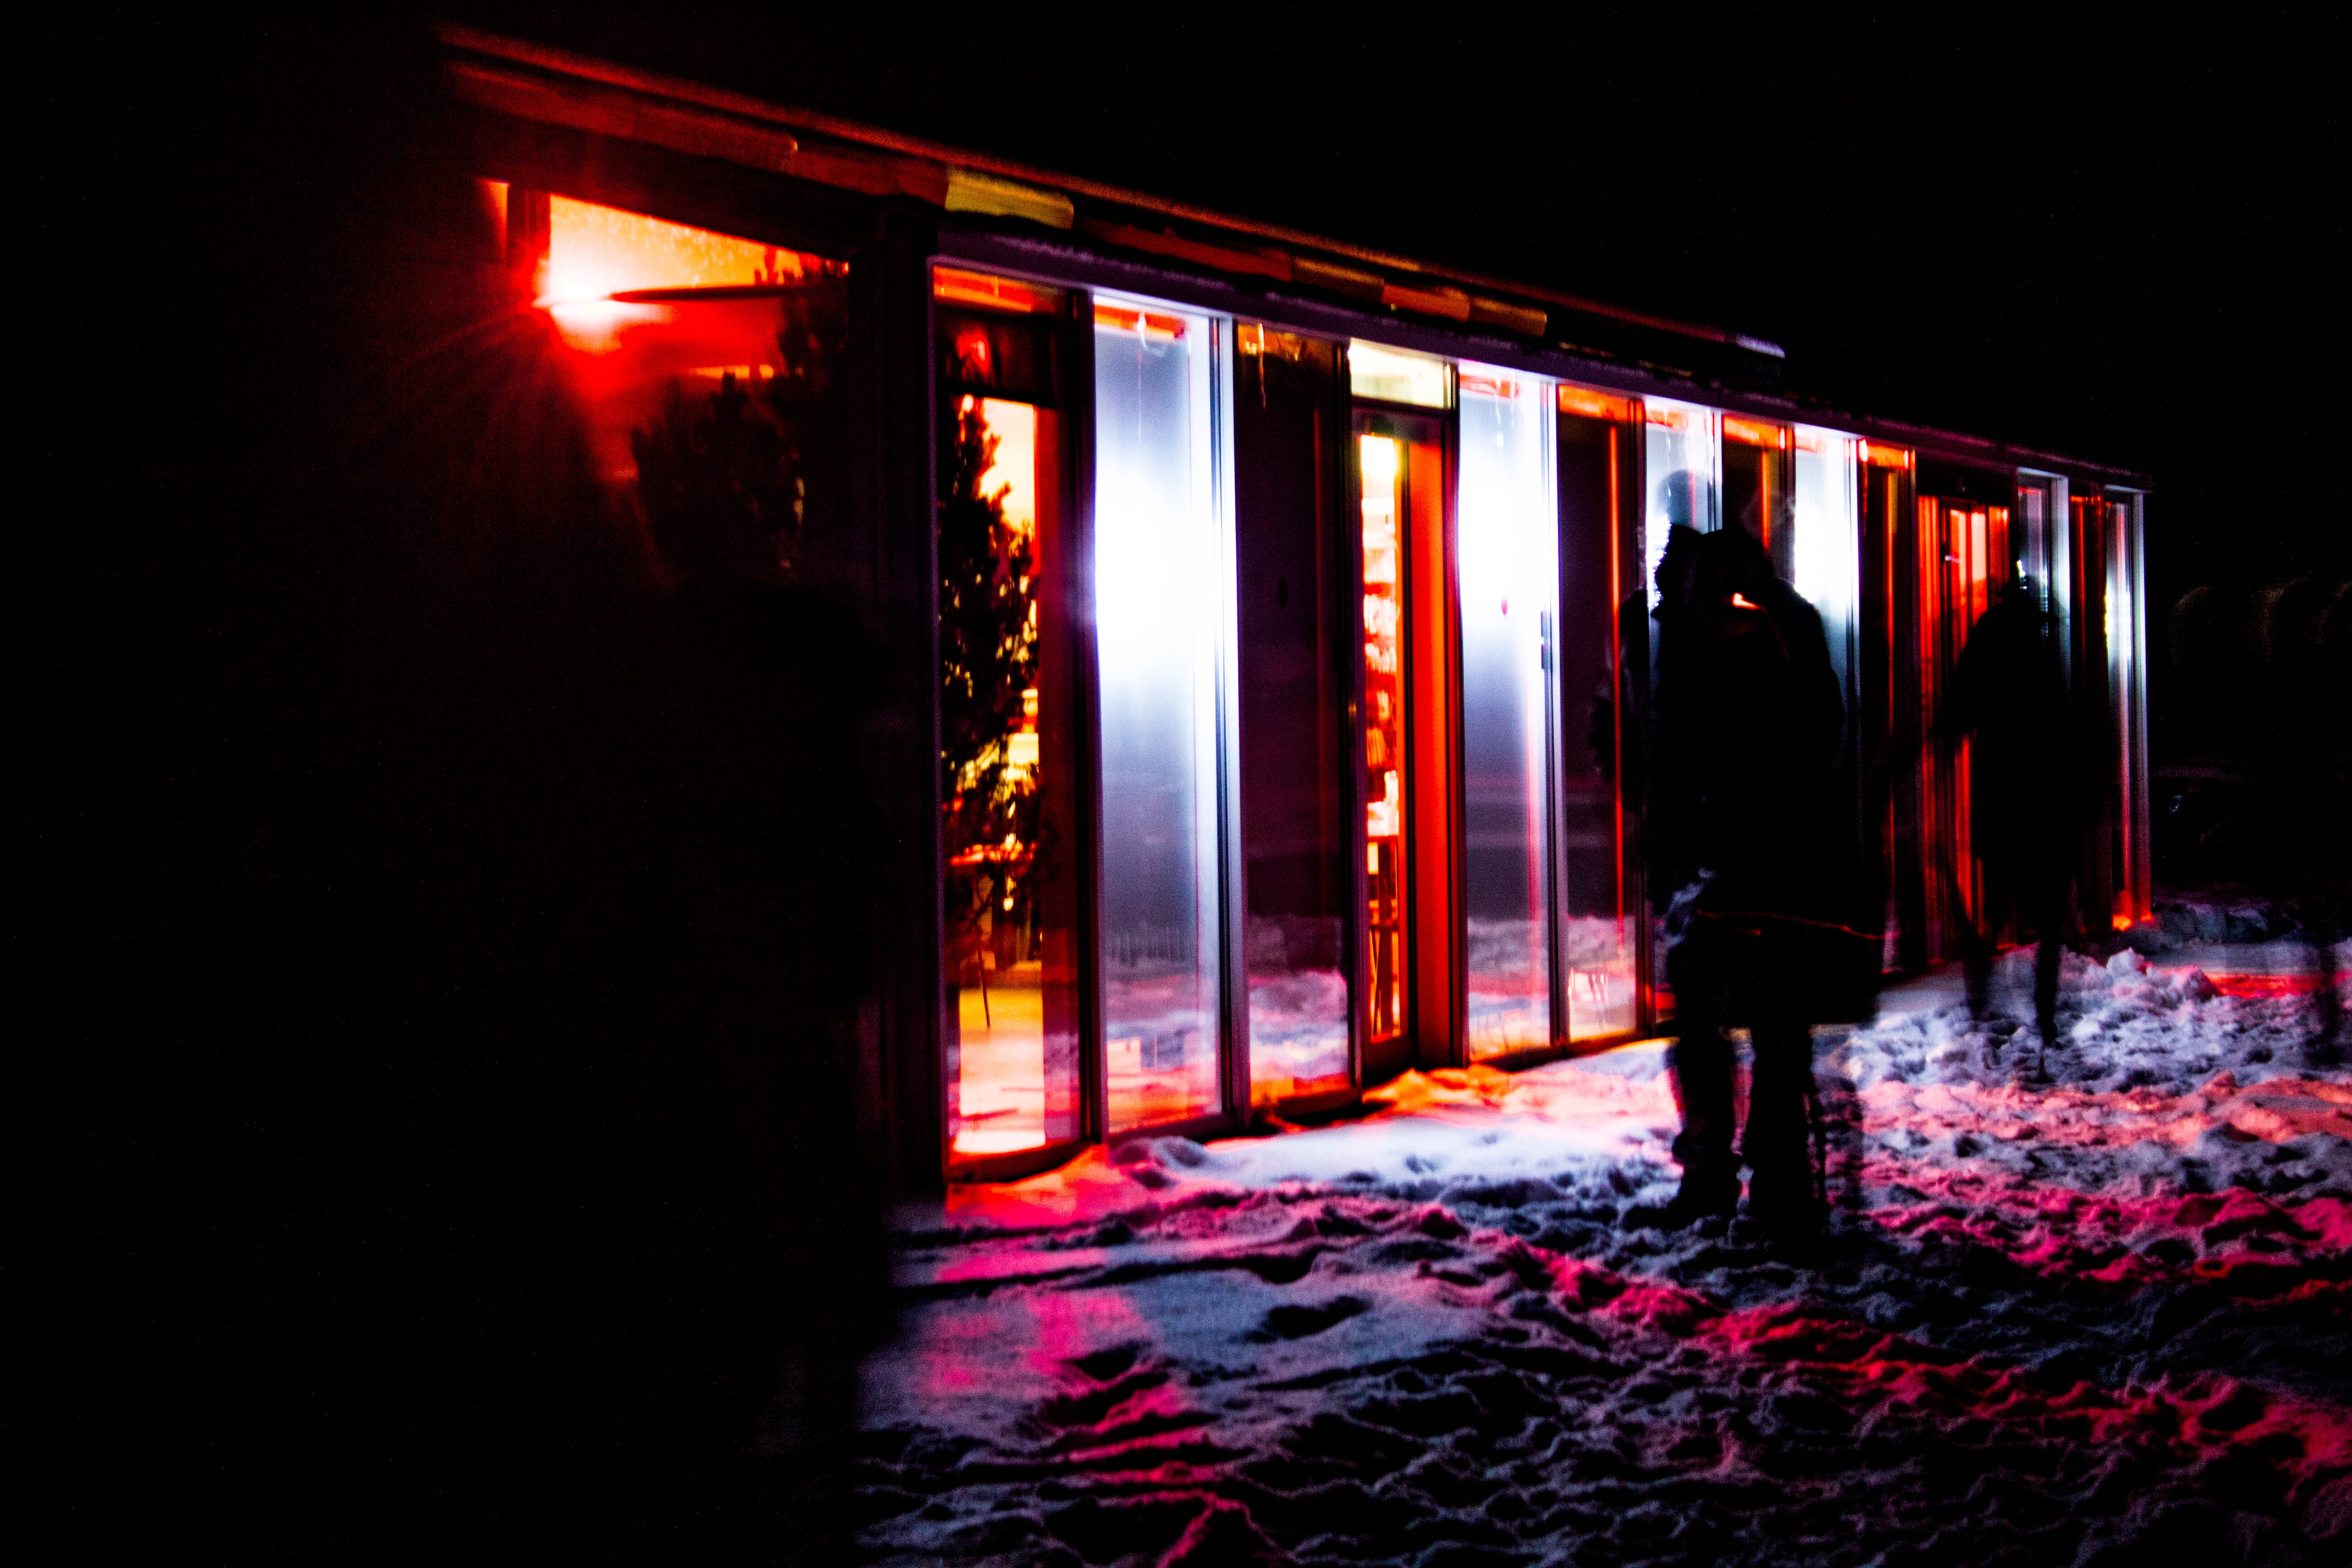
red, light, night, lighting, pink, darkness, neon, tree, room, architecture, house, reflection, building, midnight